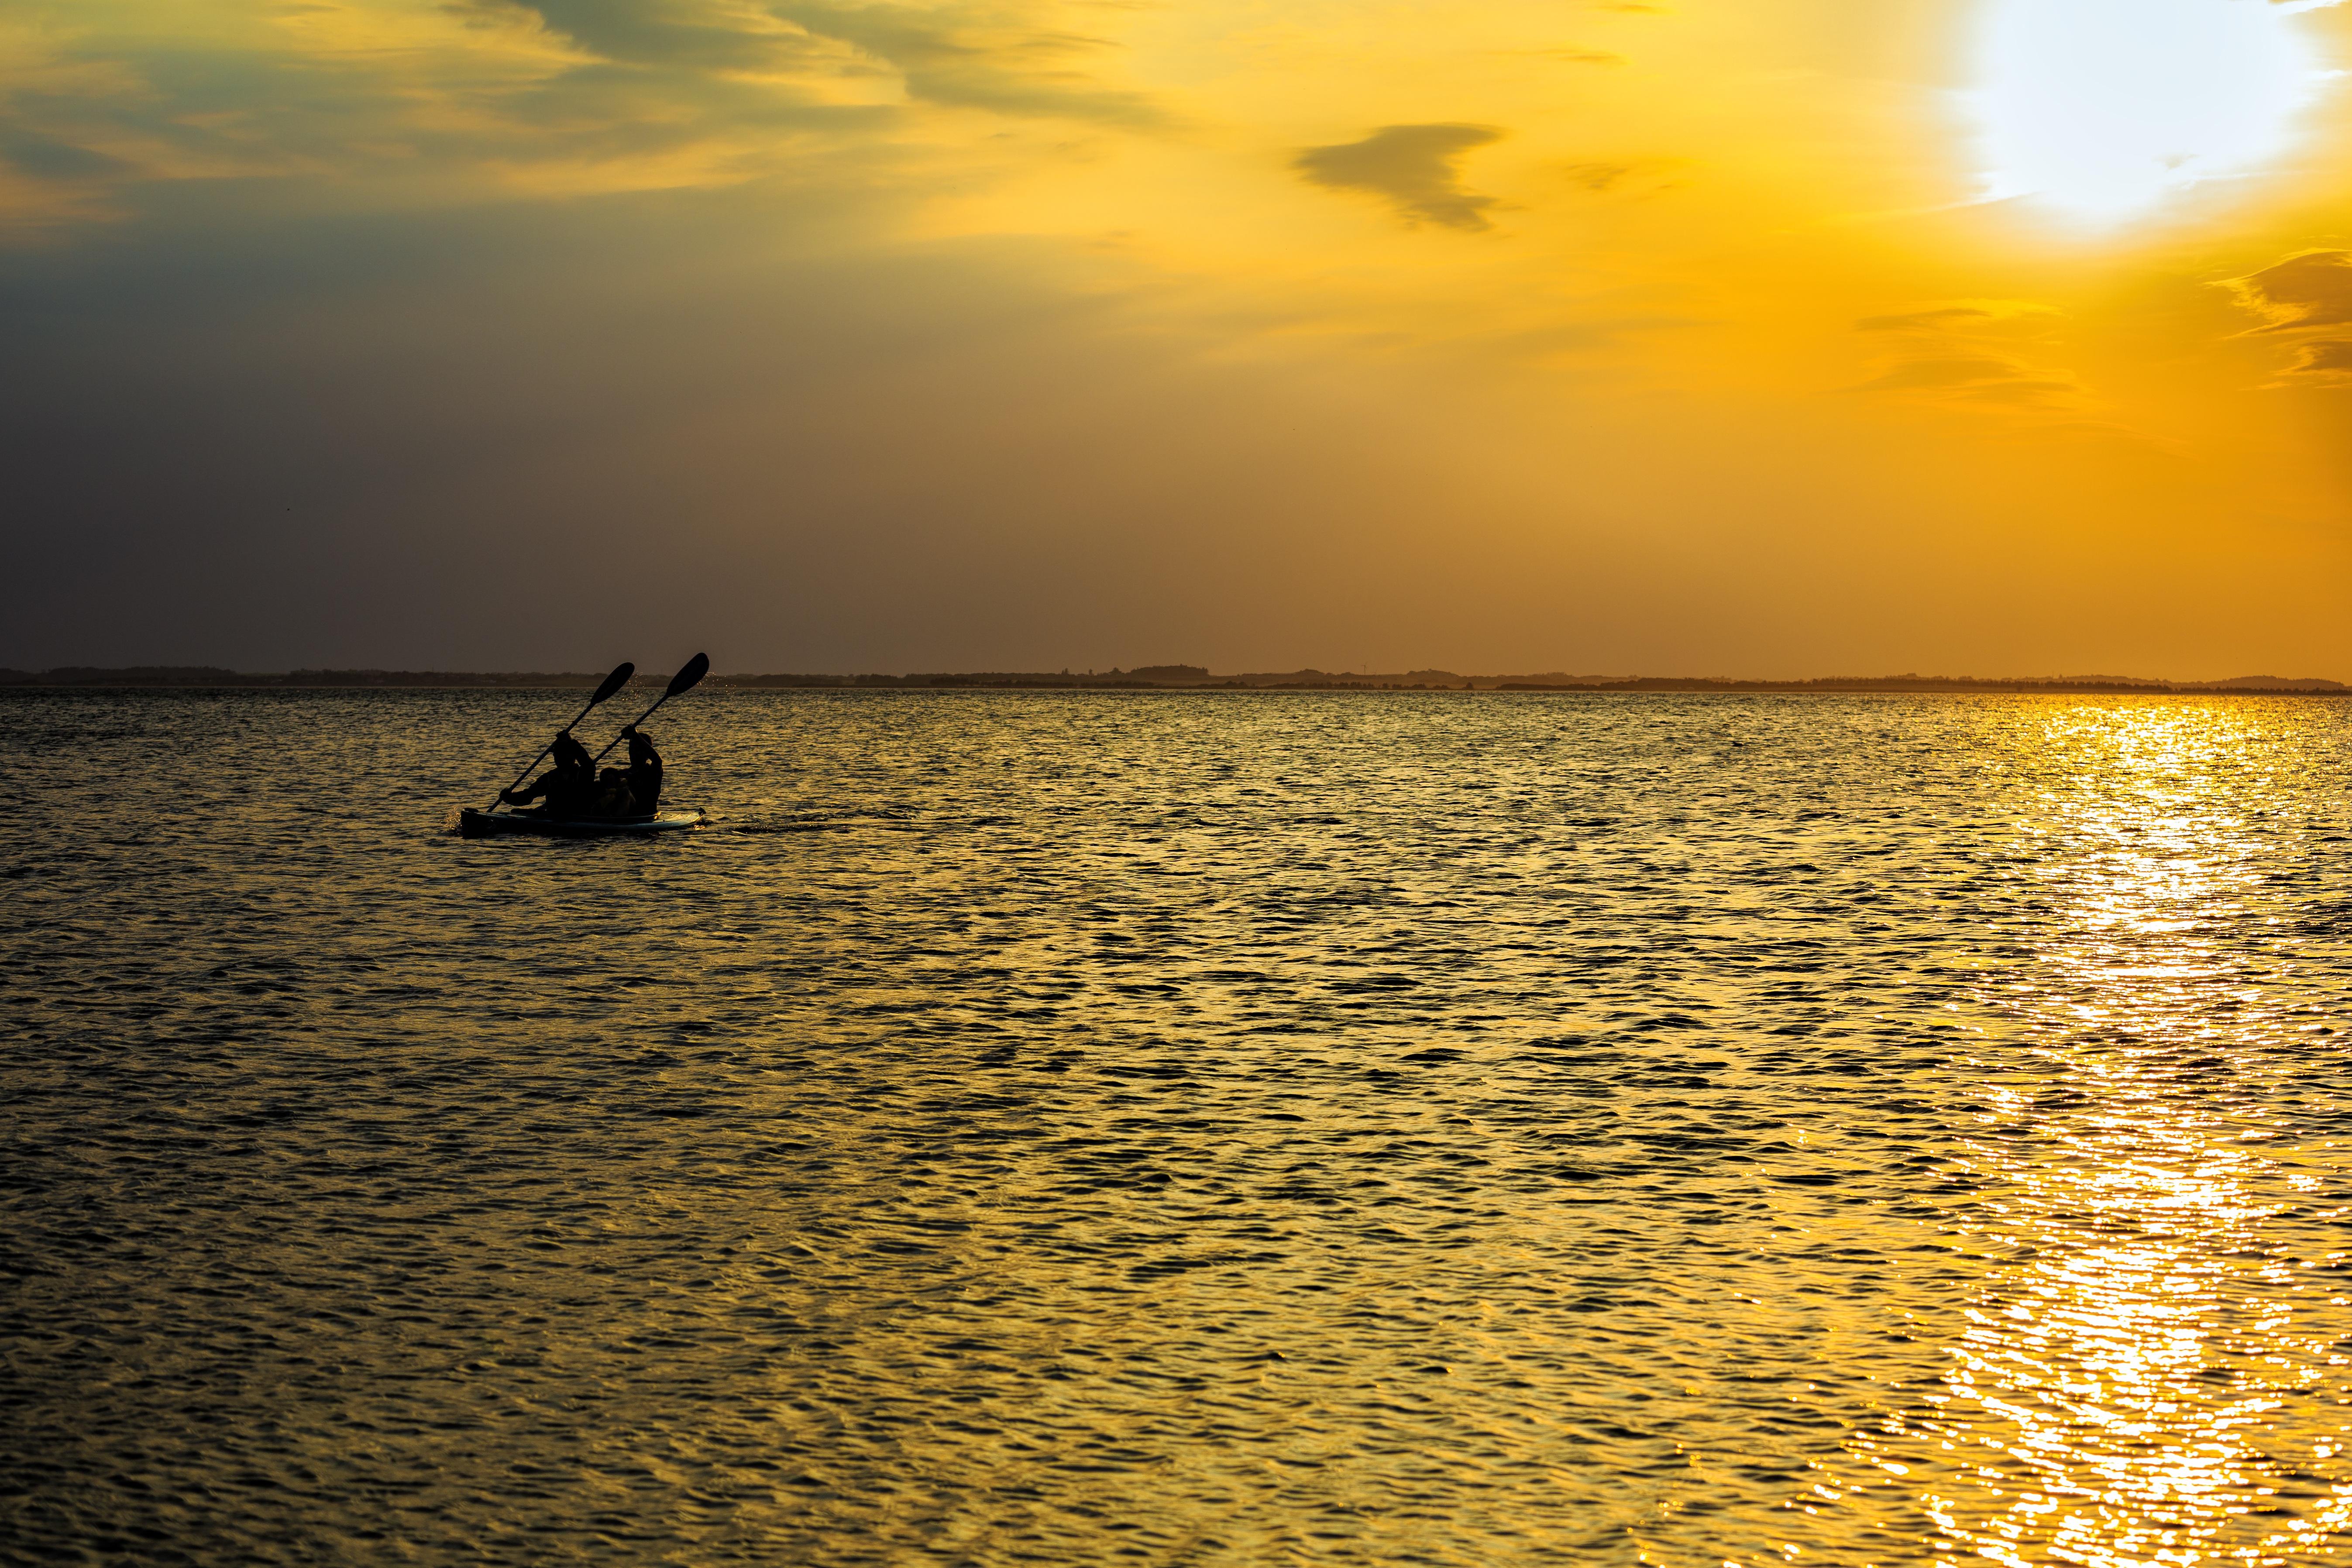
beach, sea, coast, nature, ocean, horizon, light, cloud, sun, sunrise, sunset, sunlight, morning, shore, wave, lake, dawn, dusk, evening, reflection, holiday, north sea, beach water, by the sea, summer holiday, atmospheric phenomenon